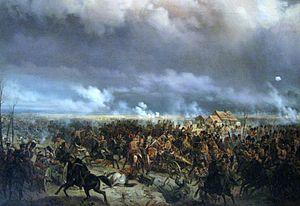
Italie : combats des carbonari contre le pape, auxquels participe Louis-Napoléon Bonaparte.
4 janvier : le général Damrémont prend Oran. Conformément à la convention signée avec la France le 18 décembre 1830, le bey de Tunis Husayn propose ses services à la France. Il espère obtenir Constantine pour son frère Mustapha et placer Ahmed bey, un autre prince tunisien, au gouvernement d’Oran, ce qui est fait le 4 février. Mais les violences exercées par ses troupes en Algérie font scandale et Paris ne ratifie pas la convention. Ce revirement nuira aux relations franco-tunisiennes, alors que, en offrant ses services à l’occupant, le bey s’est compromis aux yeux des musulmans. Le 17 août, la France prend directement en charge l’administration d’Oran.